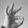
ASL letter: F